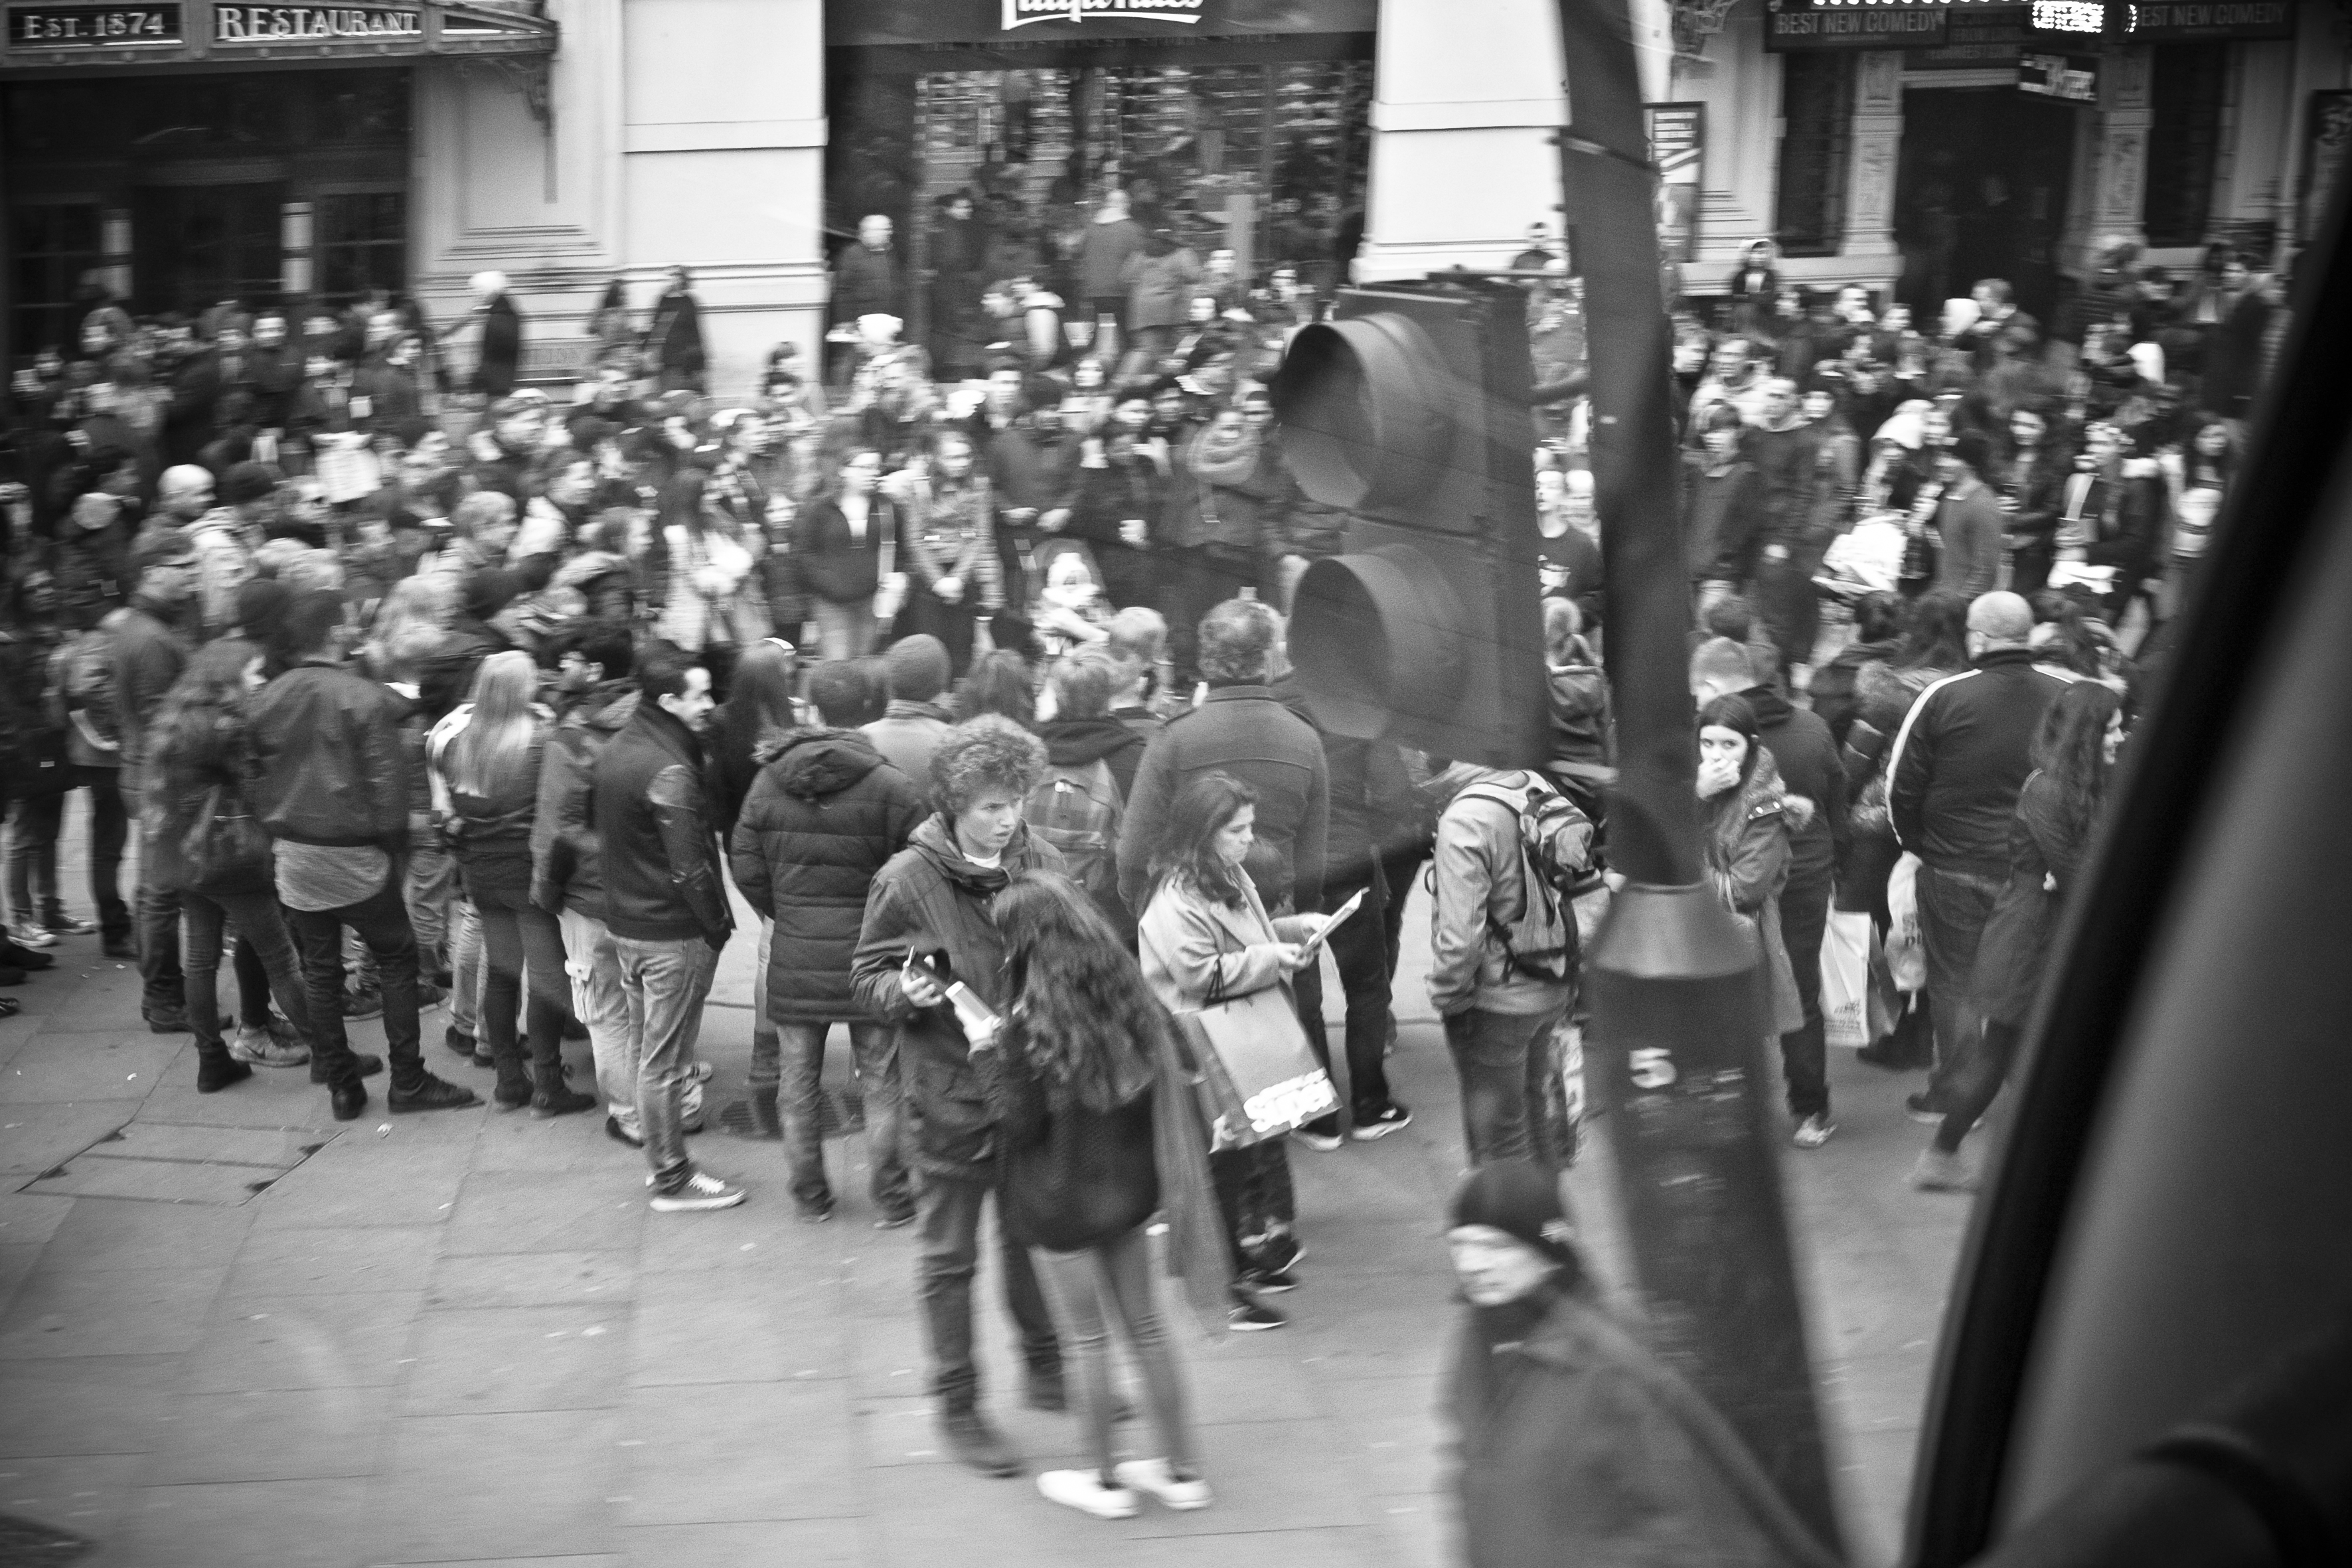
black and white, people, road, street, photography, urban, crowd, travel, fujifilm, fashion, market, black, monochrome, uk, england, bw, blackandwhite, blackwhite, london, infrastructure, ngc, photograph, snapshot, noiretblanc, image, fuji, fujixt1, fujix, monochrome photography